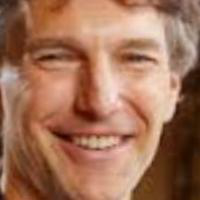
Age group: age 41-55